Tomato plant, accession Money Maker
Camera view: vertical (180 deg); turntable rotation: 210 degrees
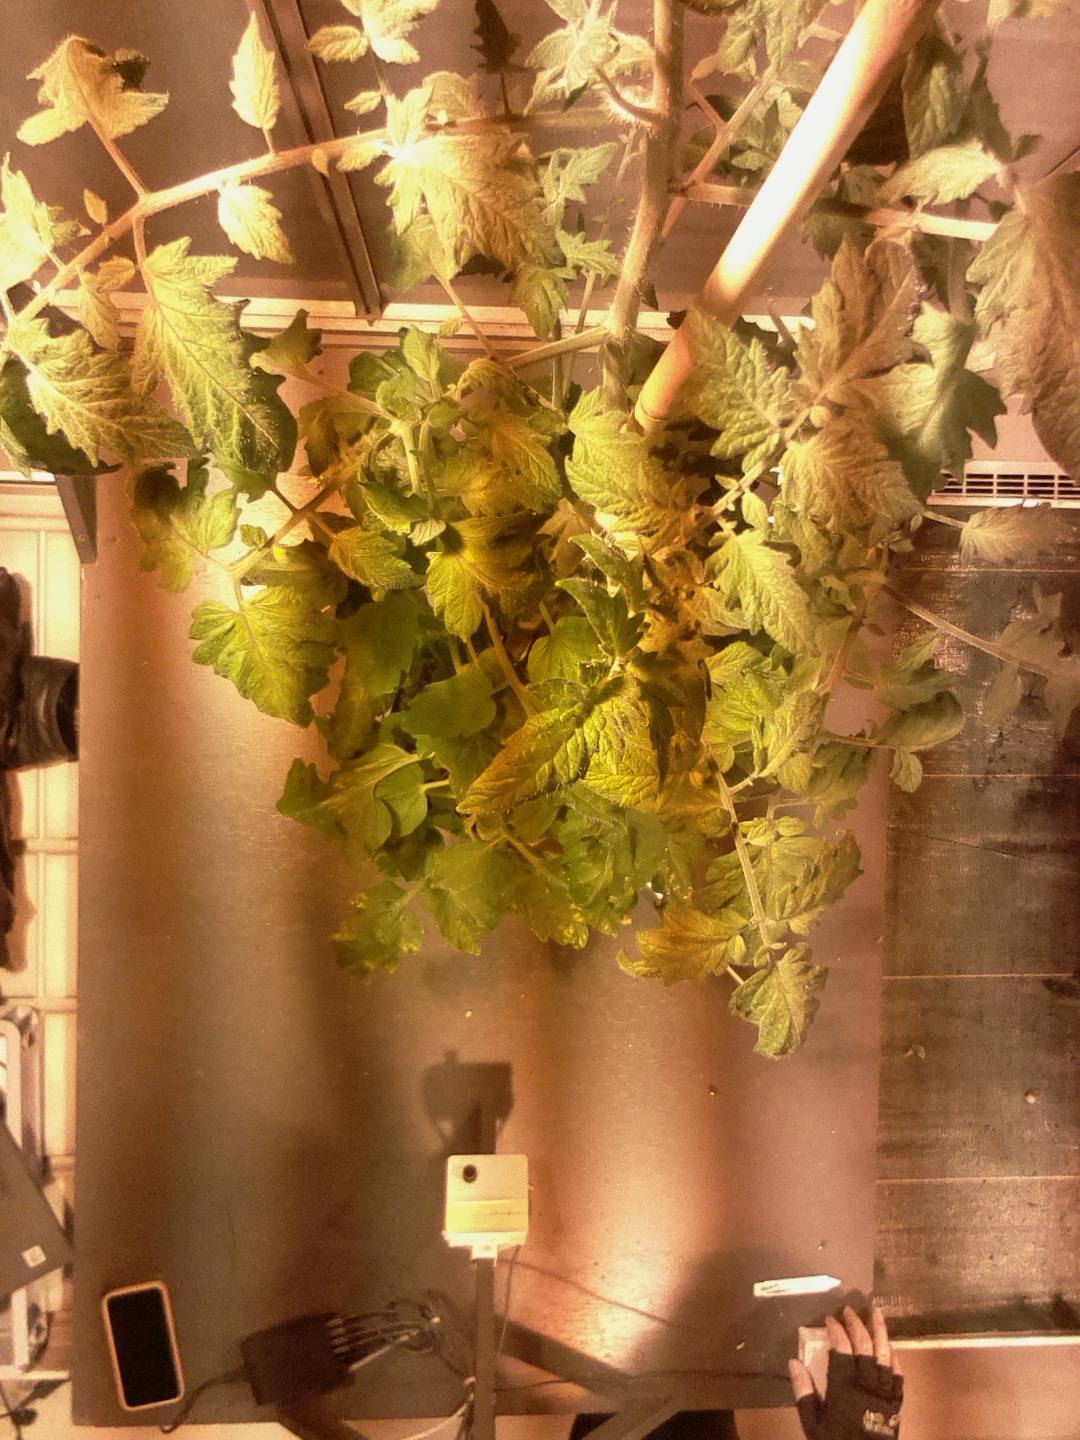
BBCH growth stage 72: 20%-30% of final fruit size